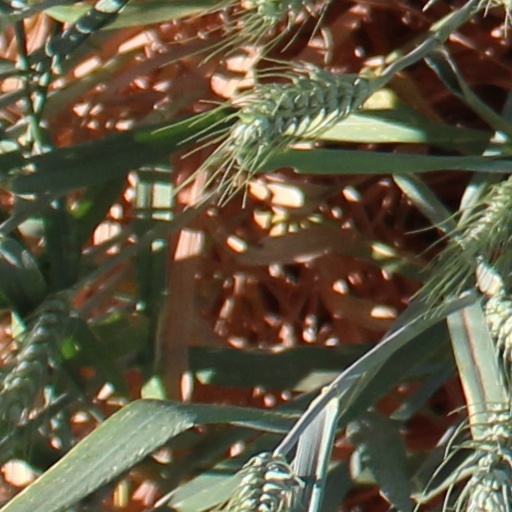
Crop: wheat